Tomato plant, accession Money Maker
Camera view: horizontal (90 deg, fisheye); turntable rotation: 150 degrees
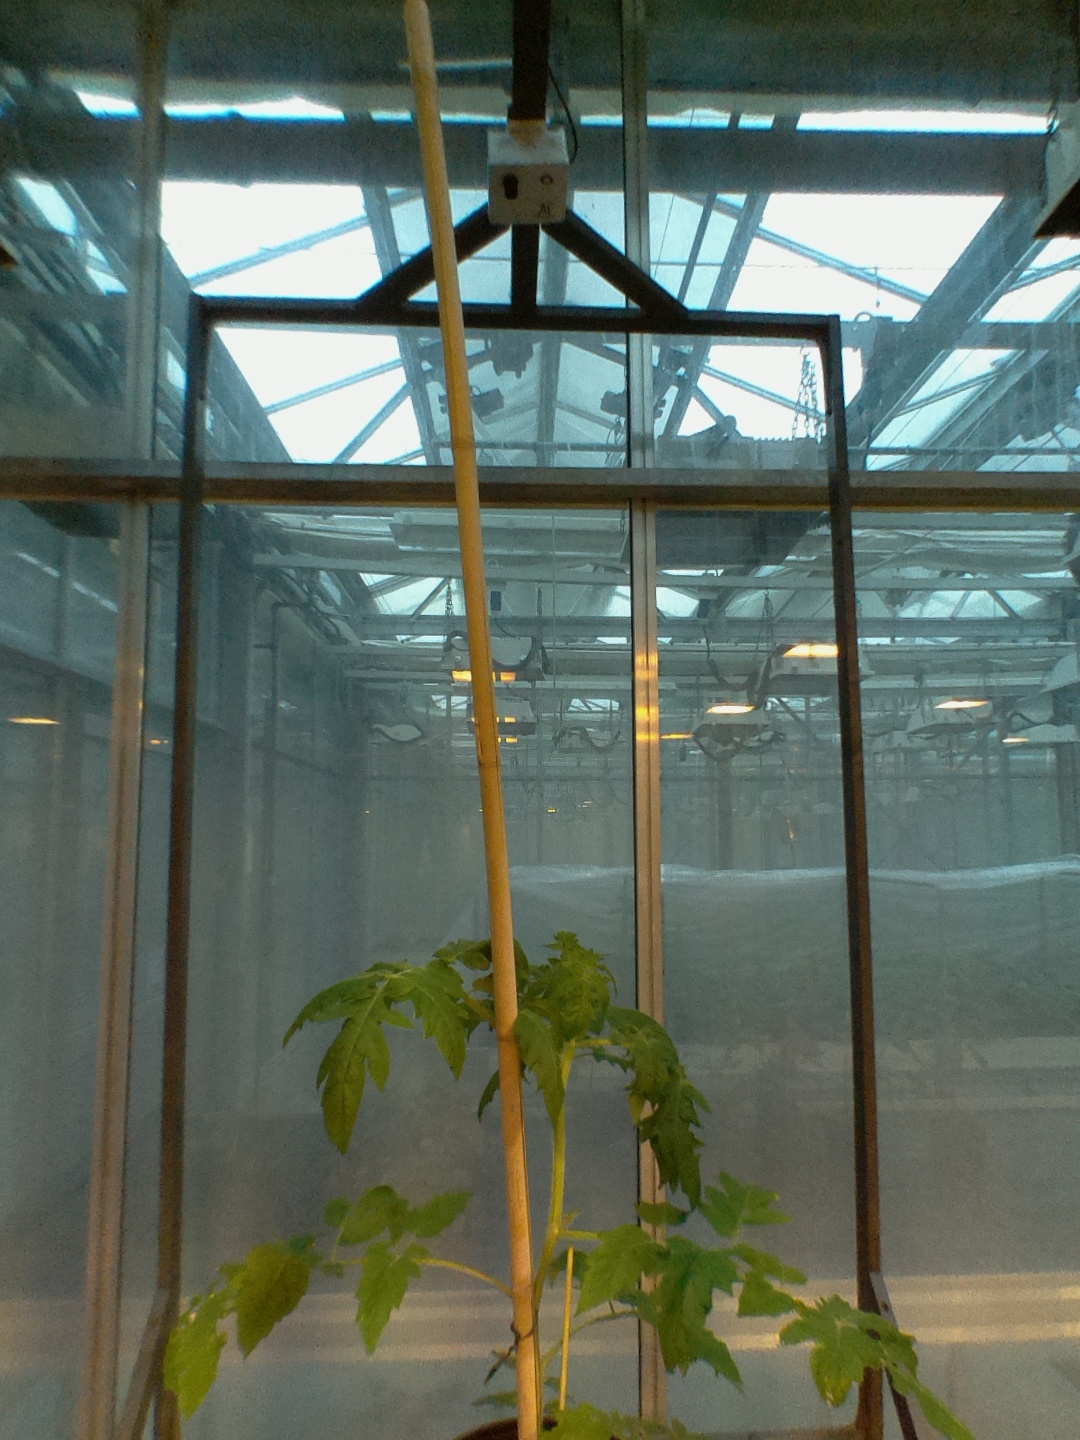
BBCH growth stage 14: 8 of true leaves visible